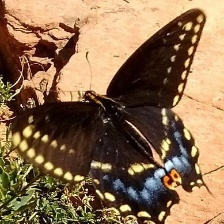
Species: INDRA SWALLOW